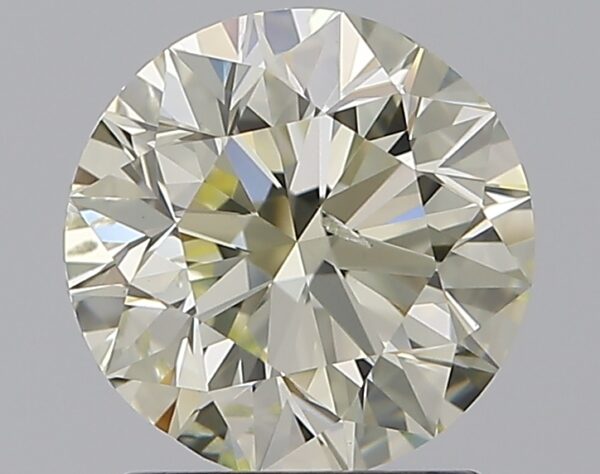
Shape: round
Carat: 1.51
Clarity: SI2
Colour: O-P
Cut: EX
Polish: EX
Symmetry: VG
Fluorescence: N
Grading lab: GIA
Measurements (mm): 7.18 x 7.28 x 4.61